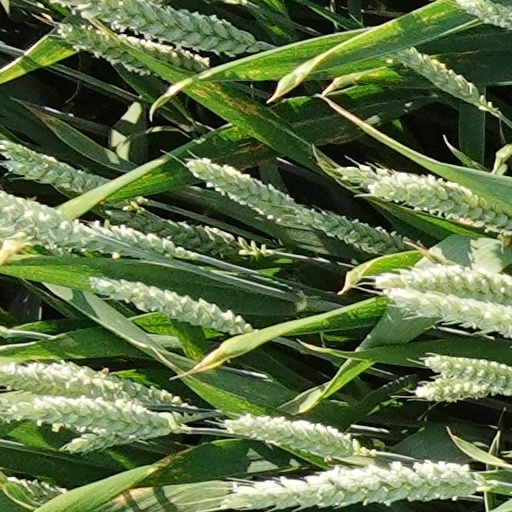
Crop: wheat